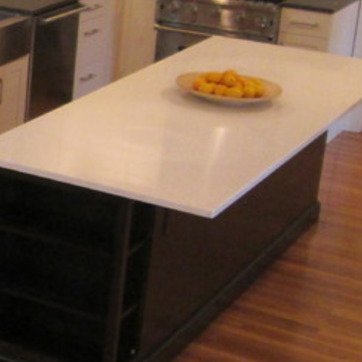
Material: polishedstone